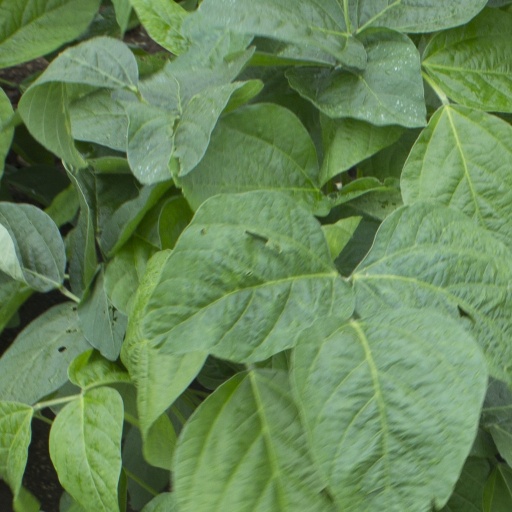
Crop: soybean